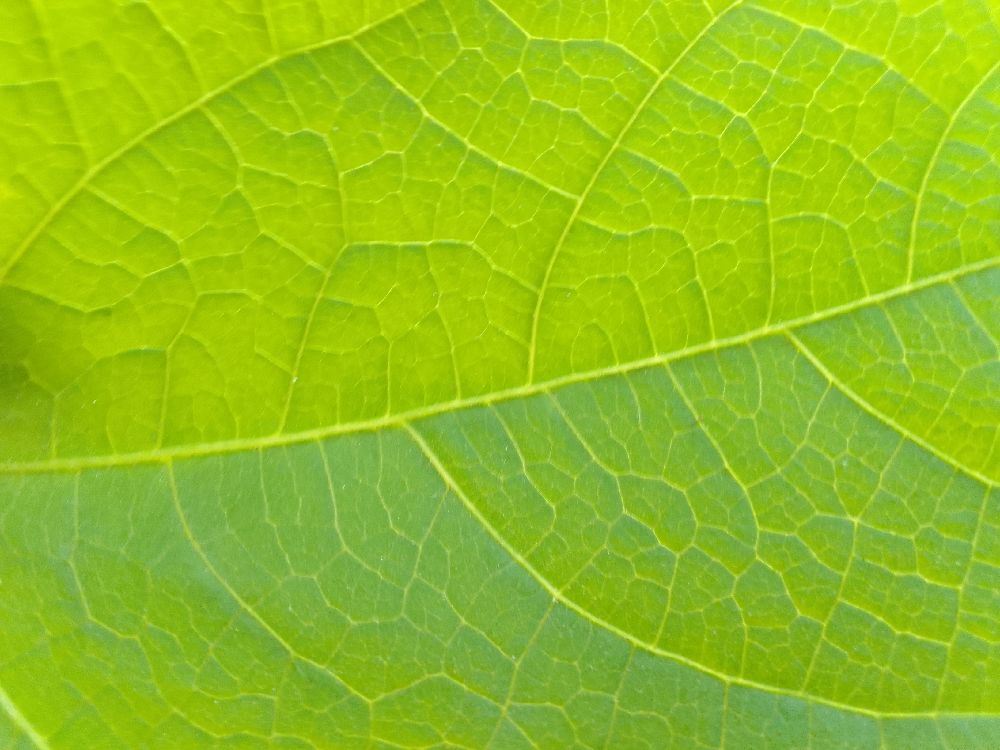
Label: healthy